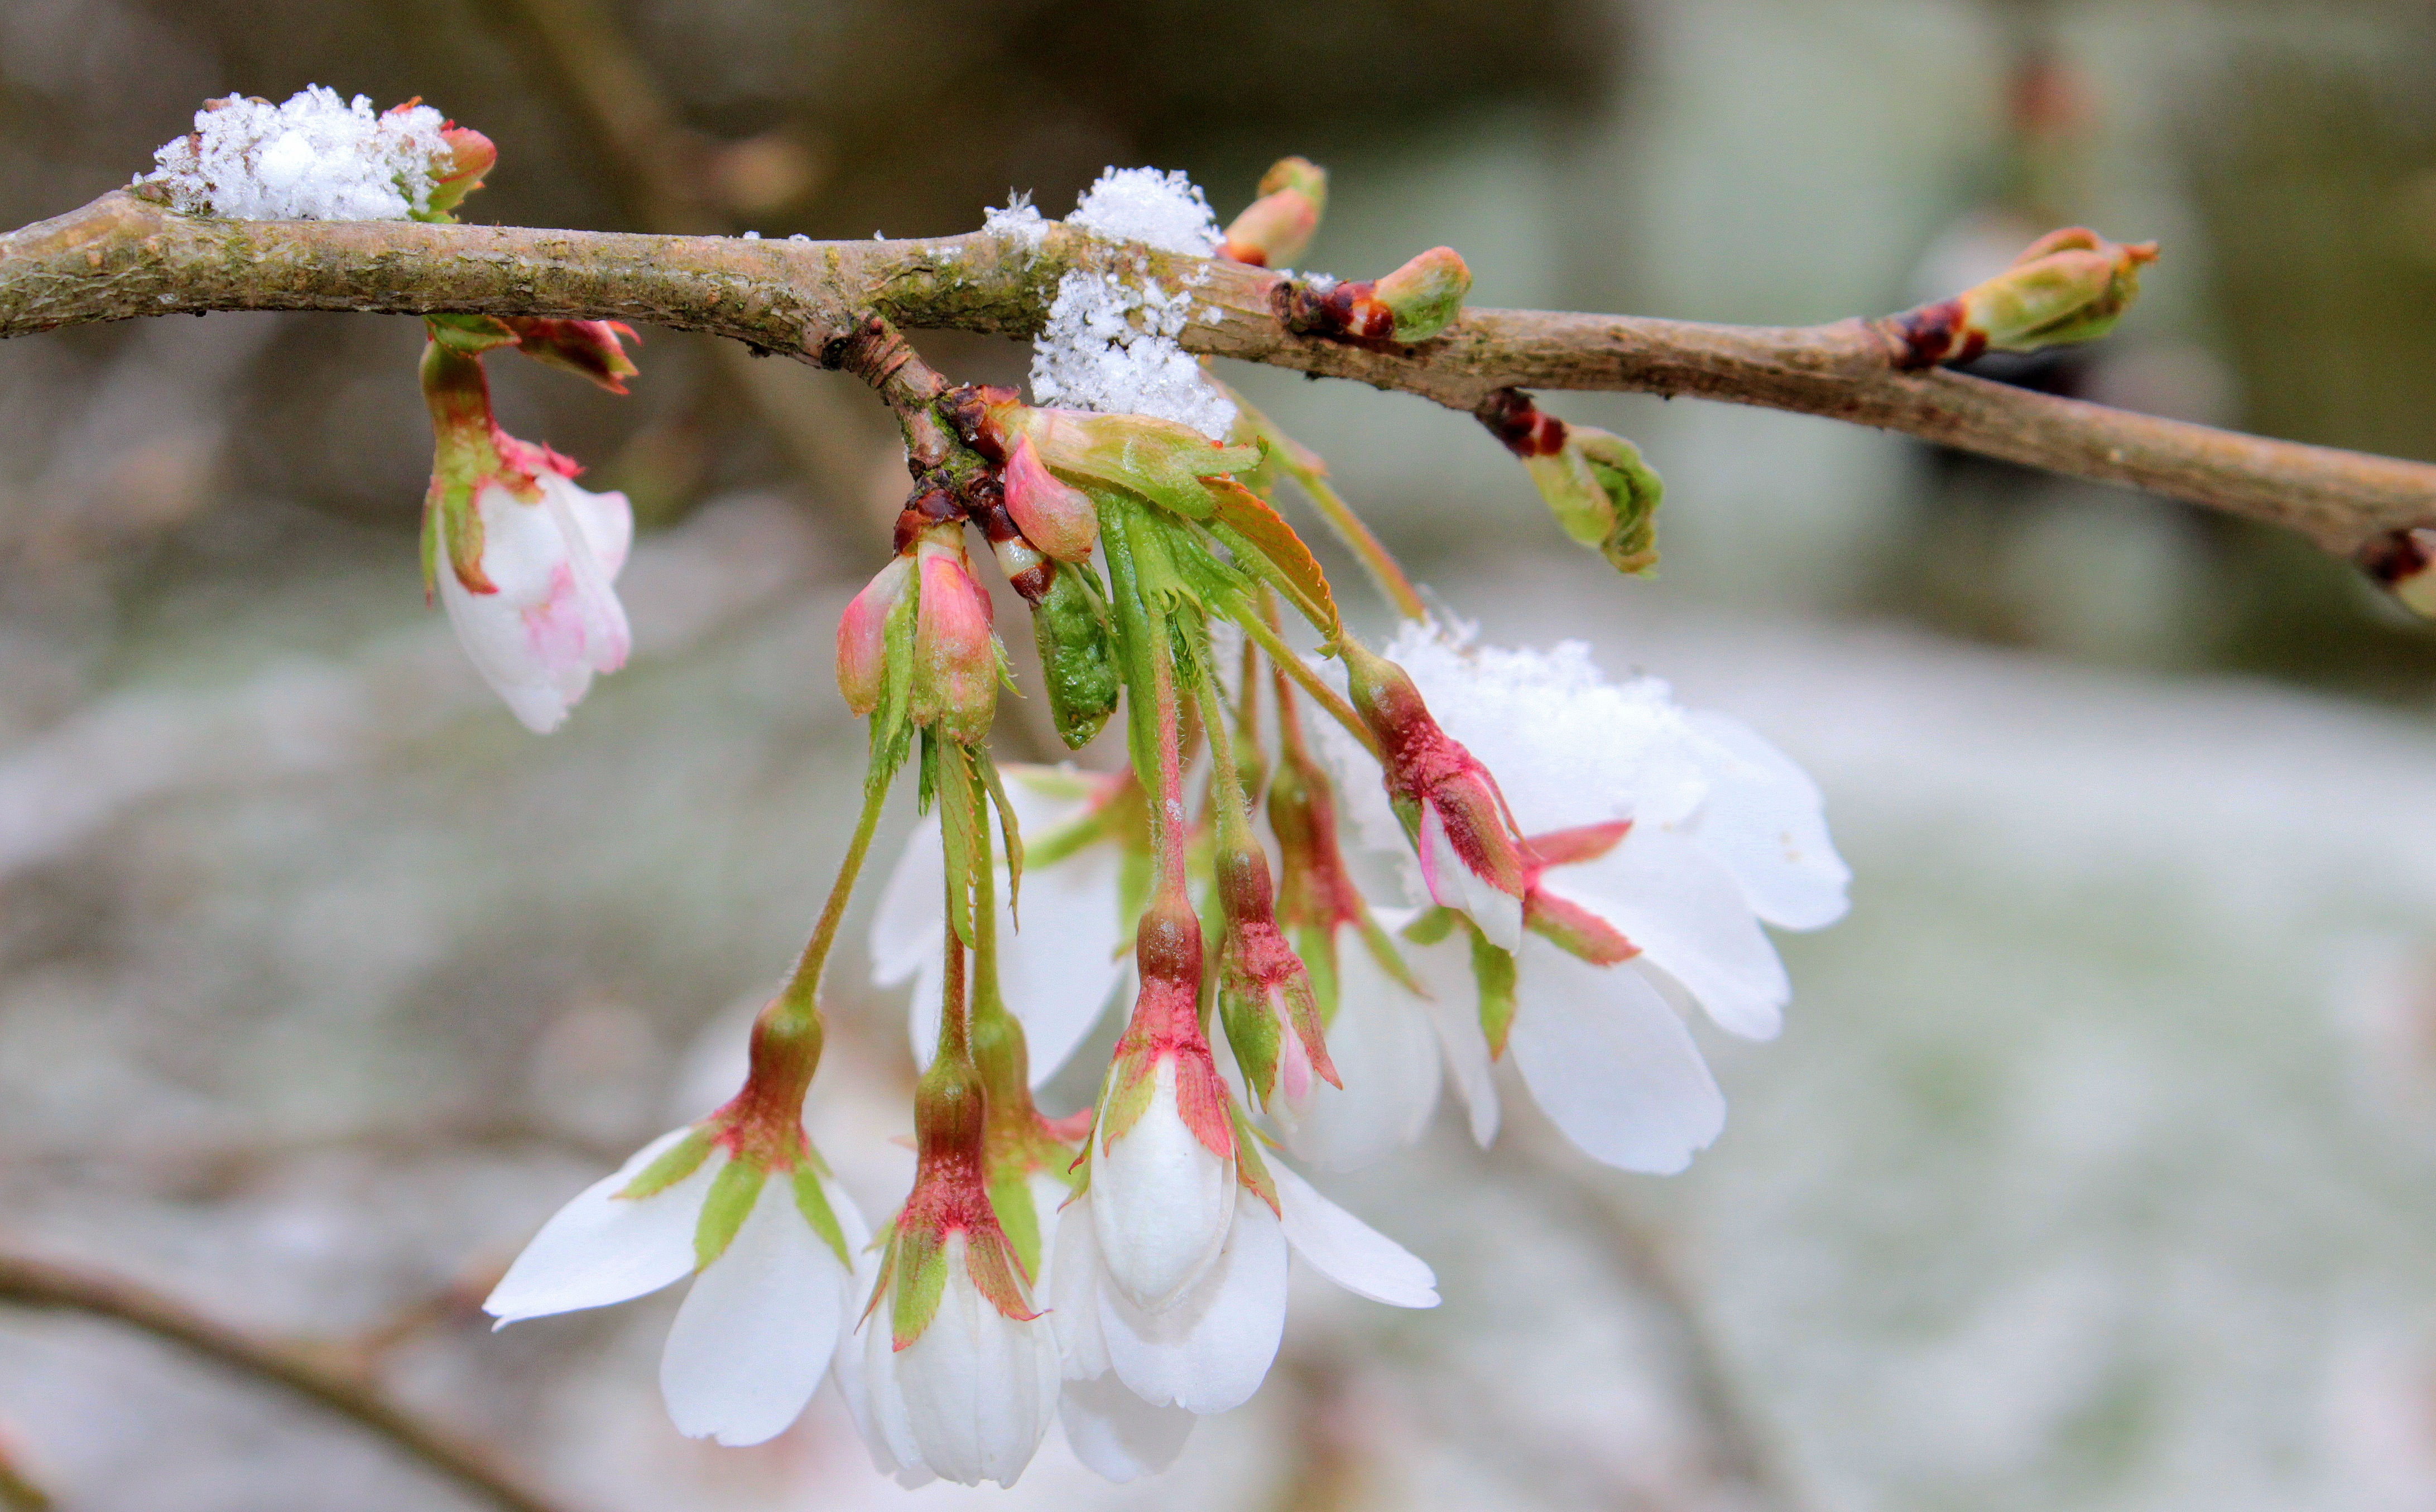
tree, nature, branch, blossom, snow, cold, plant, fruit, leaf, flower, bloom, food, spring, produce, botany, flora, season, cherry blossom, twig, close up, shrub, bud, japanese cherry trees, cherry, macro photography, flowering plant, rose family, land plant